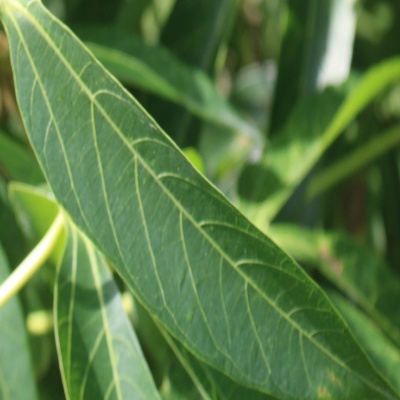
Crop: Cassava
Condition: healthy